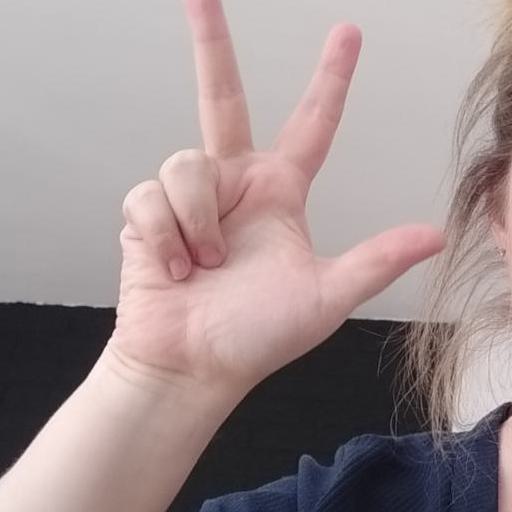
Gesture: three2